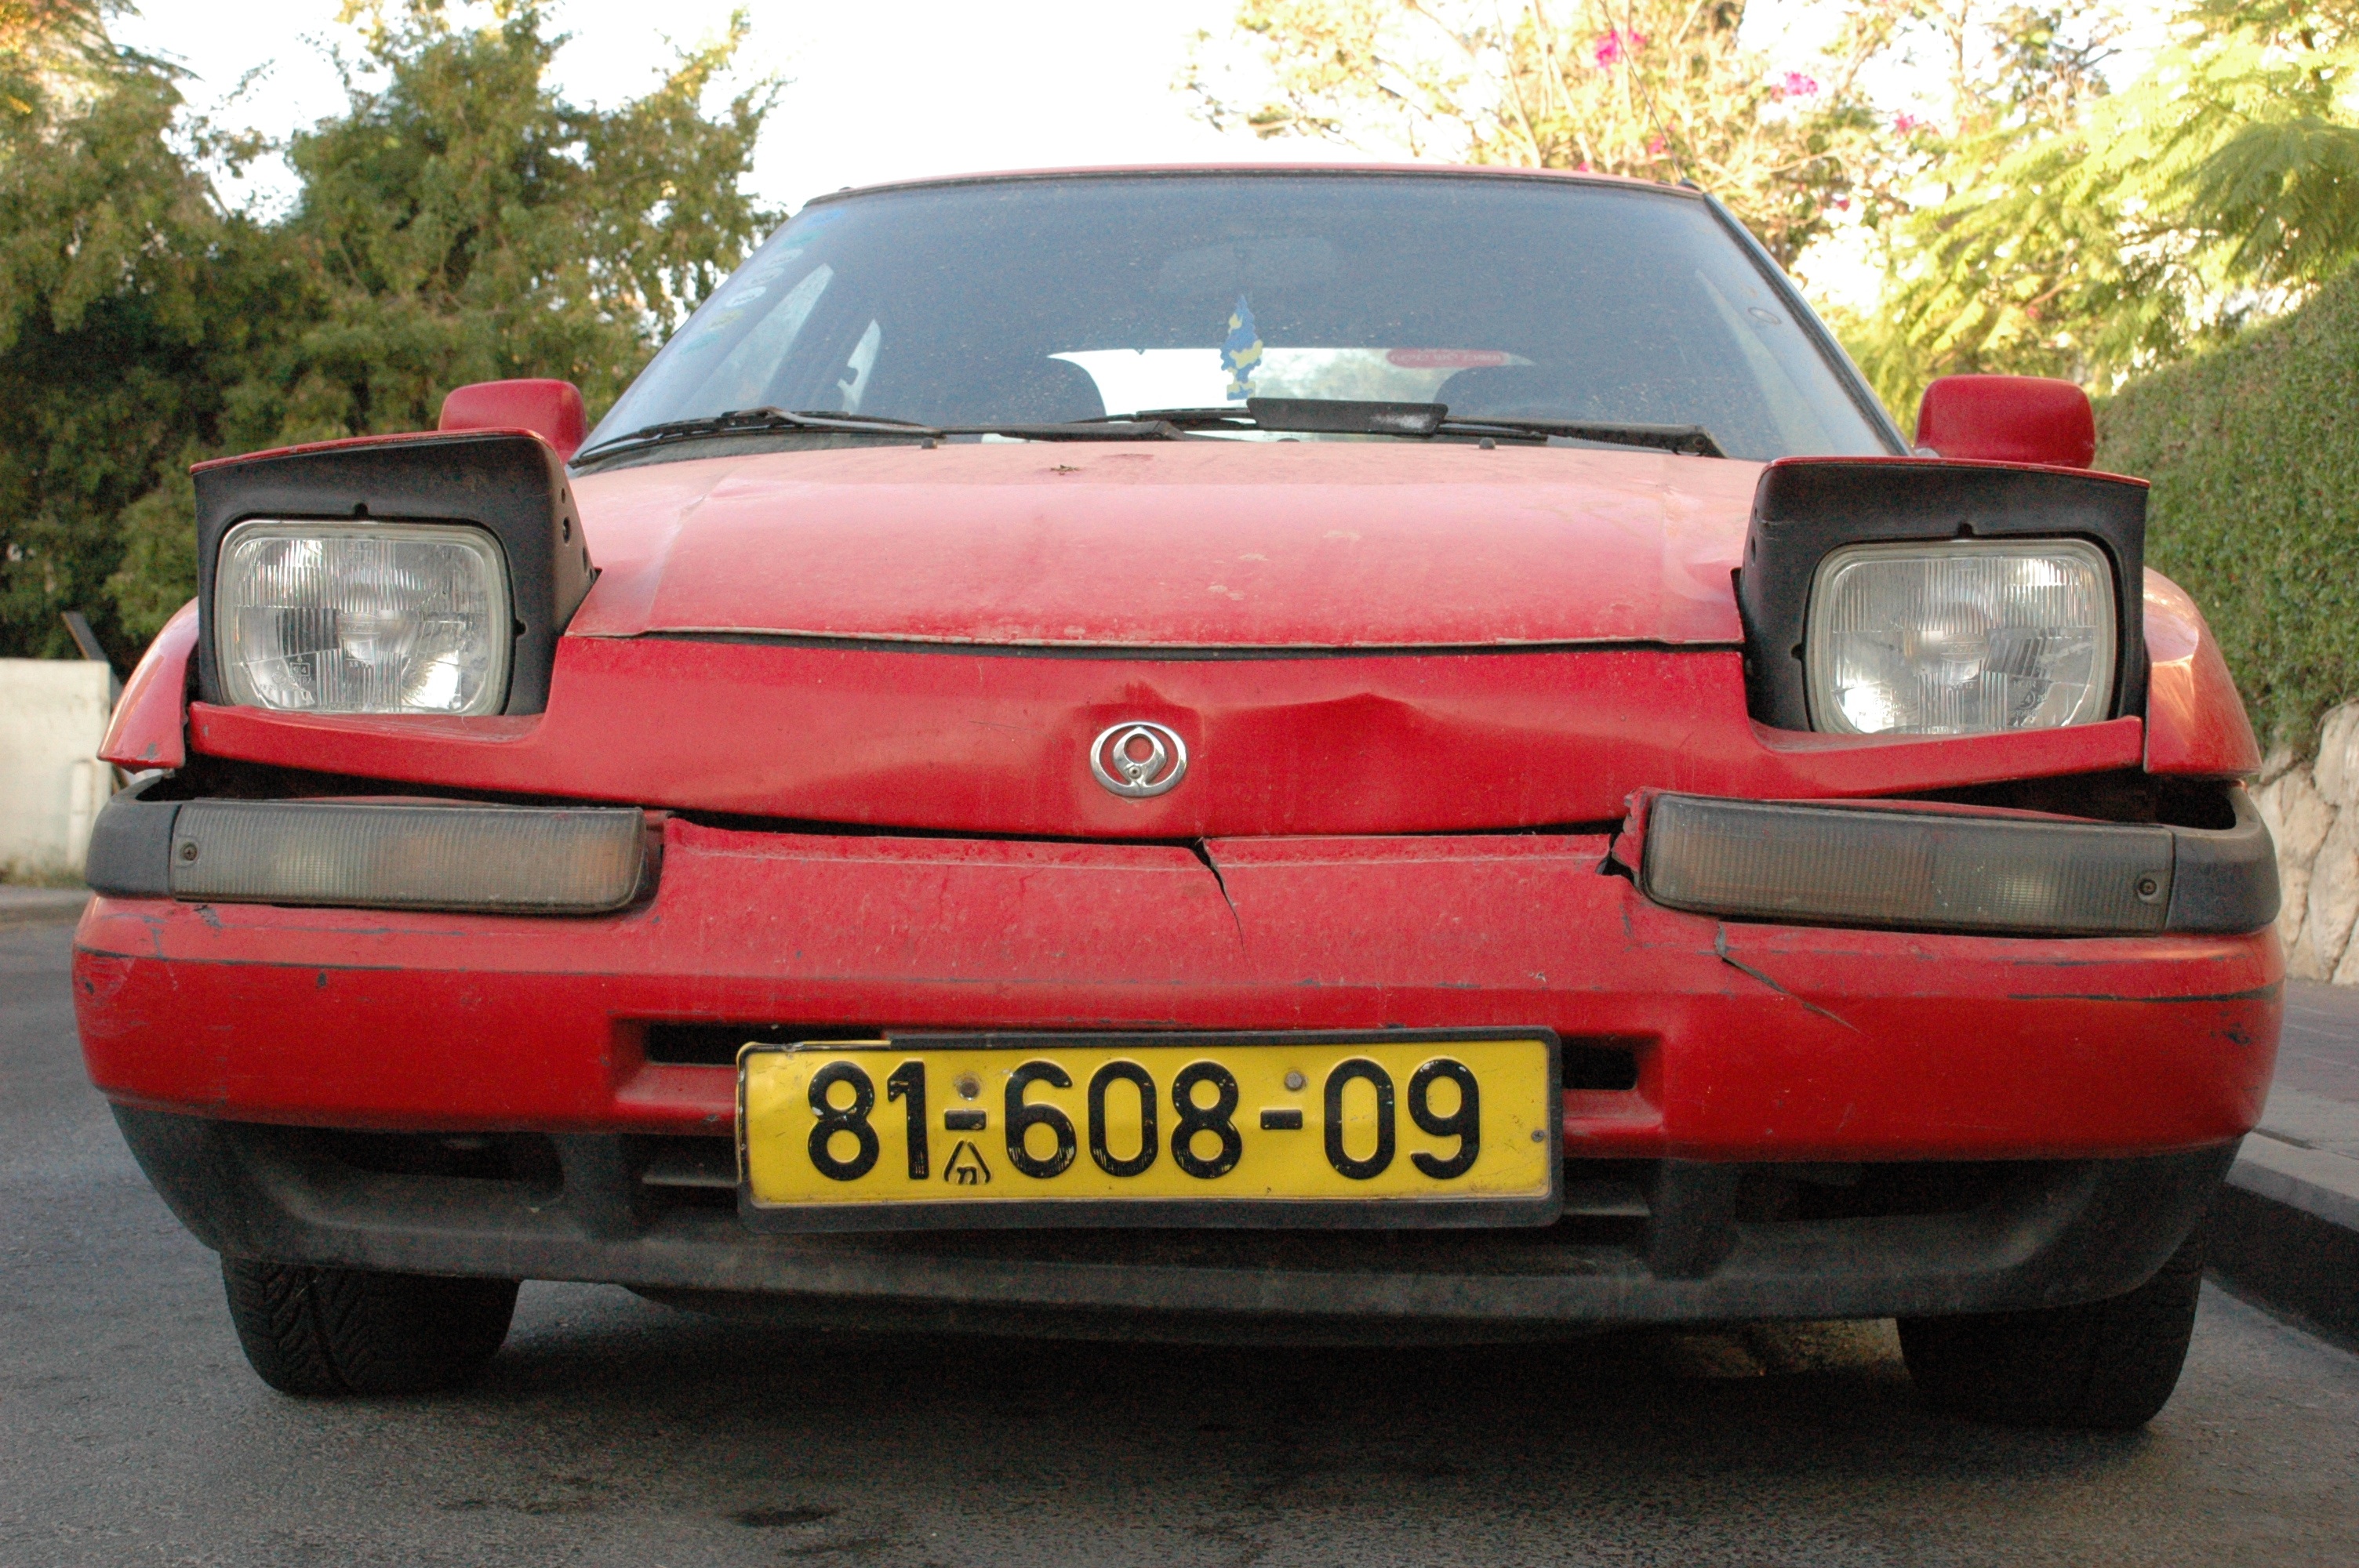
car, vehicle, sports car, bumper, convertible, mazda, land vehicle, automobile make, automotive exterior, bmw z1, smart roadster, porsche 928